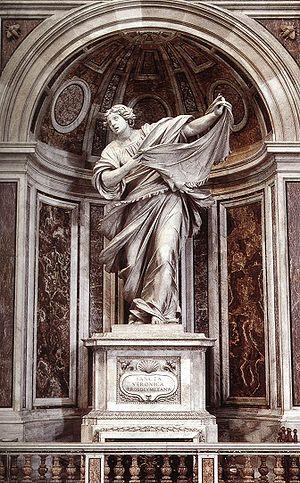
Sainte Véronique est une sculpture en marbre de Francesco Mochi réalisé entre 1629 et 1639 pour la basilique Saint-Pierre de Rome en Italie.